Gus Hill

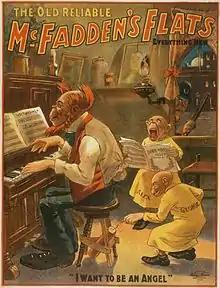
Poster for "McFadden's Flats" (1902), based on a series from "The Yellow Kid"

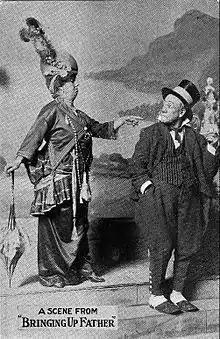
Scene from Hill's 1914 production of "Bringing Up Father"

More than two hundred cartoon theatricals were produced between 1896 and 1927, about fifty of them original and the others derivative.